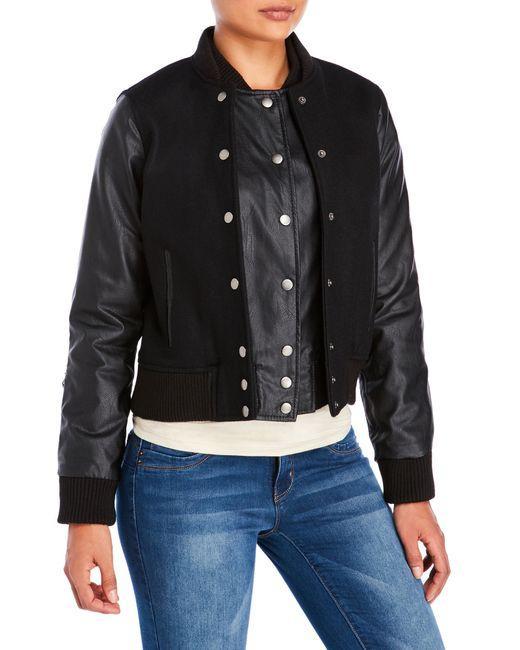
Schwarze Jacke mit vollem Ärmel für Damen